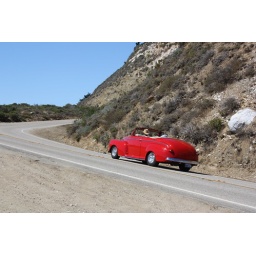
little red car driven by cowboy on highway 1, big sur. photo taken 2010